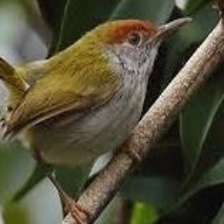
Species: TAILORBIRD
Scientific name: ORTHOTOMUS ATROGULARIS